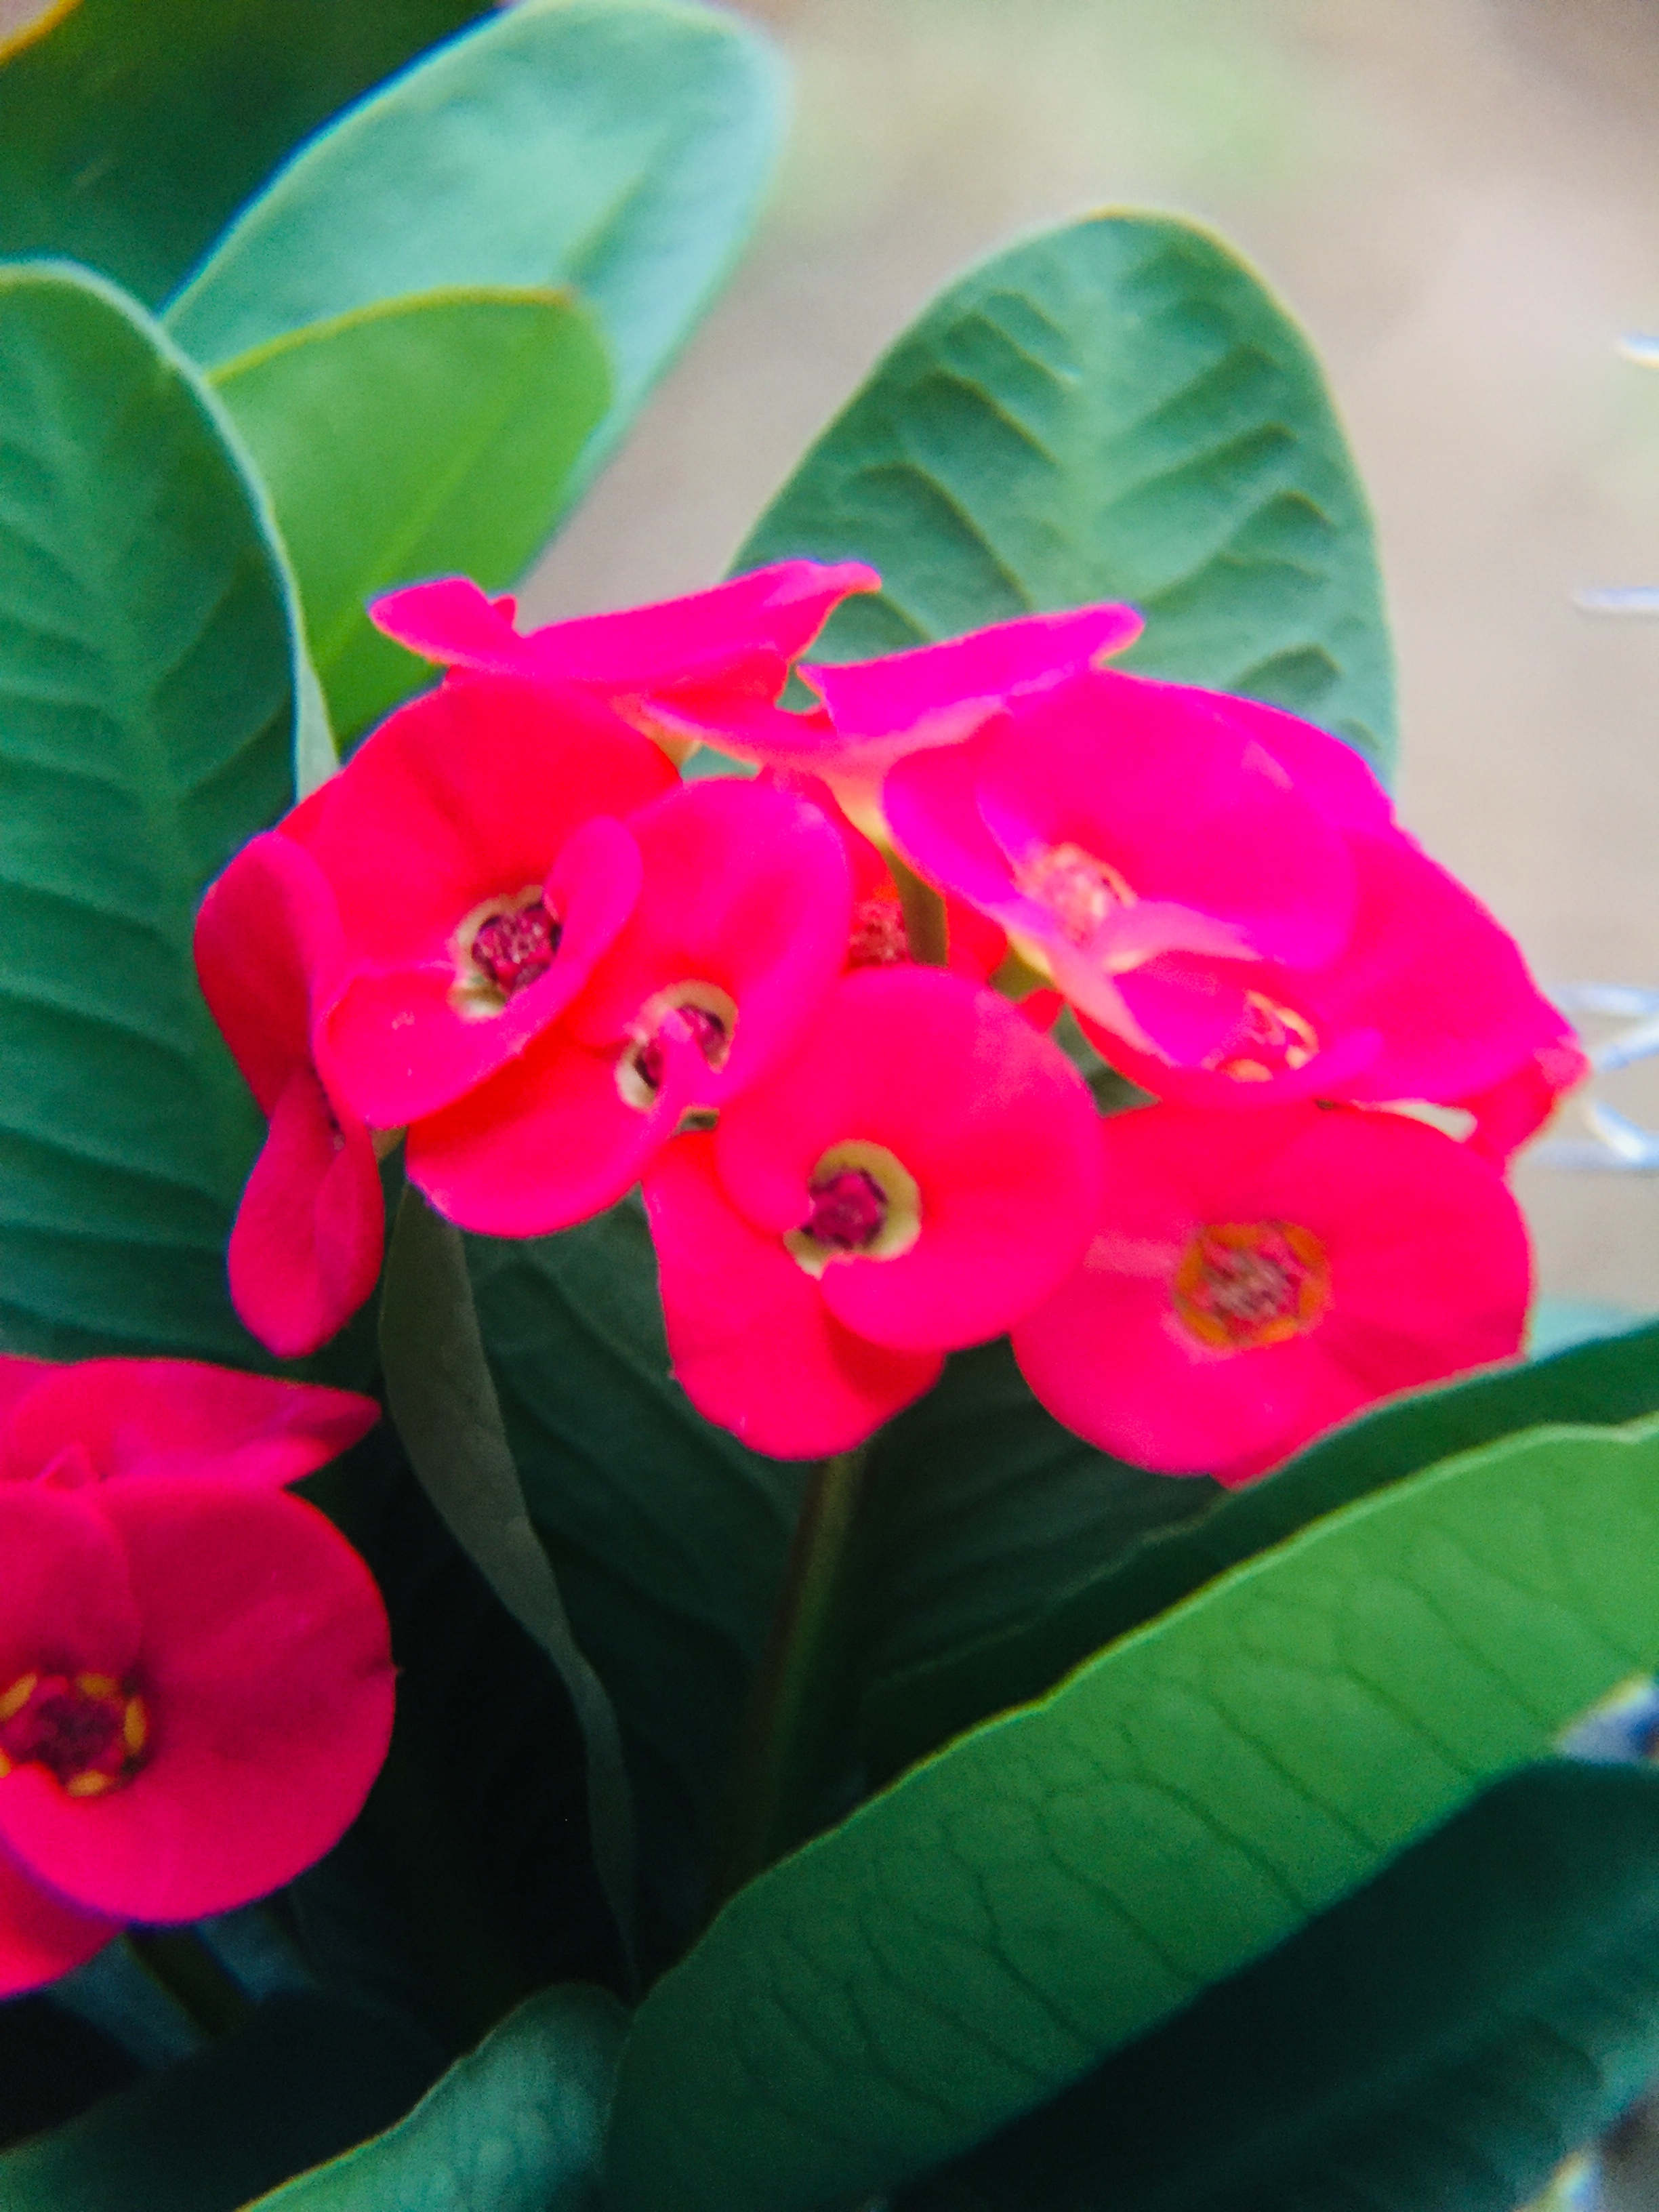
pink, flower, plant, botany, leaf, crown of thorns, petal, terrestrial plant, magenta, flowering plant, close up, annual plant, macro photography, perennial plant, plant stem, moth orchid, spurge family, spiderwort, cattleya, dicotyledon, orchid, impatiens, balsam family, buddleia